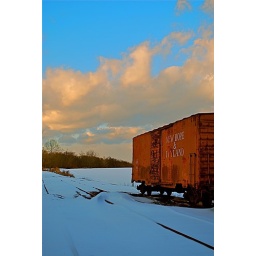
A box car on a side rail in Wycomb. A good contrast from the landscape.